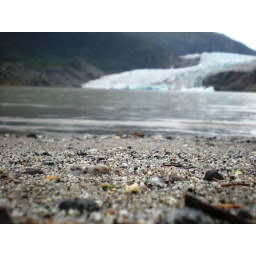
focus on sand of a beach near the Mendenhall glacier in Juneau, Alaska